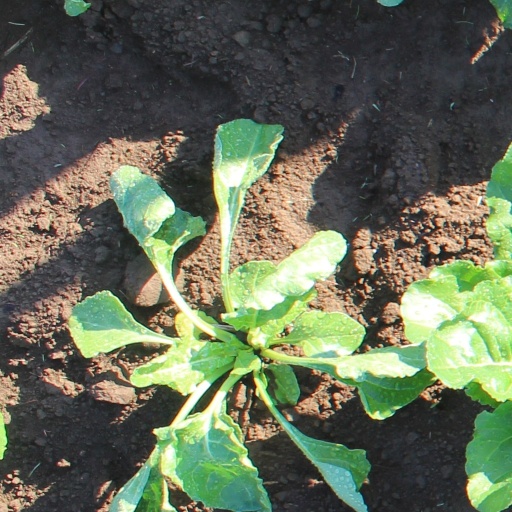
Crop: sugar beet